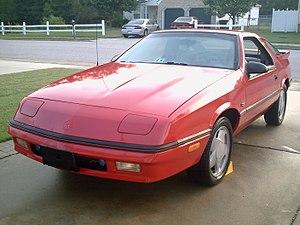
La Dodge Daytona est une automobile produite par la société Chrysler sous la division Dodge de 1984 à 1993. Il s'agit d'une voiture à hayon à traction avant basée sur la plate-forme Chrysler G, dérivée de la plate-forme Chrysler K. La Chrysler Laser était une version haut de gamme et rebadgée de la Daytona. La Daytona a été restylée pour 1987 et à nouveau pour 1992. Elle remplaçait la Challenger basée sur la Mitsubishi Galant et se situait entre la Charger et la Conquest. La Daytona a été remplacée par la Dodge Avenger de 1995. La Daytona tire son nom principalement de la Dodge Charger Daytona, qui elle-même tire son nom de la course Daytona 500 à Daytona Beach, en Floride.